Steve Coogan

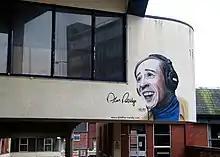
Partridge at the Hollywood Cinema

Paul Calf began as a character named 'Duncan Disorderly' in Coogan's early stand-up routines. Calf first came to wider public notice in 1993, with several appearances on "Saturday Zoo", a late-night variety show presented by Jonathan Ross on Channel 4. Paul has appeared in two video diaries, an episode of "Coogan's Run", and in various stand-up performances. He is an unemployed Mancunian wastrel with a particular hatred of students. His catchphrase, spoken to disparage something or someone, is "Bag o' shite". Paul lives in a council house in the fictional town of Ottle with his mother and his sister, Pauline Calf (also played by Coogan). His father, Pete Calf (played by Coogan in "Coogan's Run") died some time before the first video diary was made. For a long time he was obsessed with getting back together with his ex-girlfriend, Julie. Paul's best friend is "Fat" Bob (played by John Thomson), a car mechanic who eventually married Pauline. Paul supports Manchester City and is very partial to Wagon Wheels. He wears Burton suits, sports a bleached mullet hairstyle, and drives a Ford Cortina. "Pauline Calf's Wedding Video" won the 1995 BAFTA Television Award for Best Comedy.